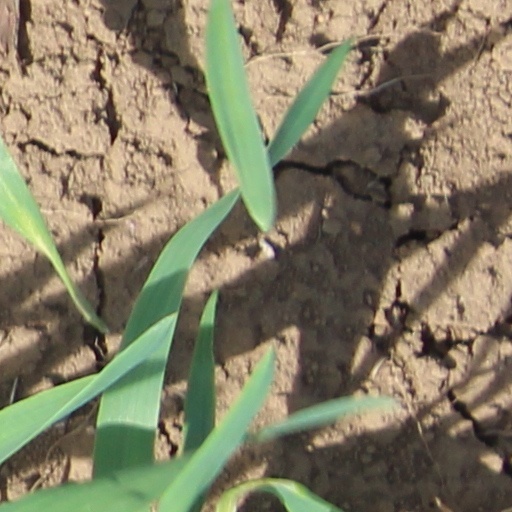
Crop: wheat